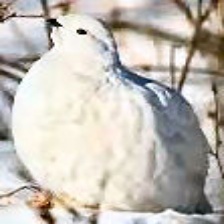
Species: WILLOW PTARMIGAN
Scientific name: LAGOPUS LAGOPUS